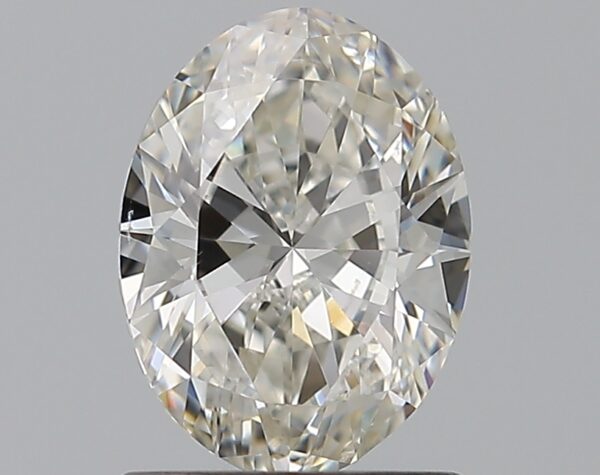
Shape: oval
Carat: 1
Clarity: VS2
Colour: H
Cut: EX
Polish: EX
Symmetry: EX
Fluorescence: F
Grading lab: GIA
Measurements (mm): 7.72 x 5.74 x 3.4